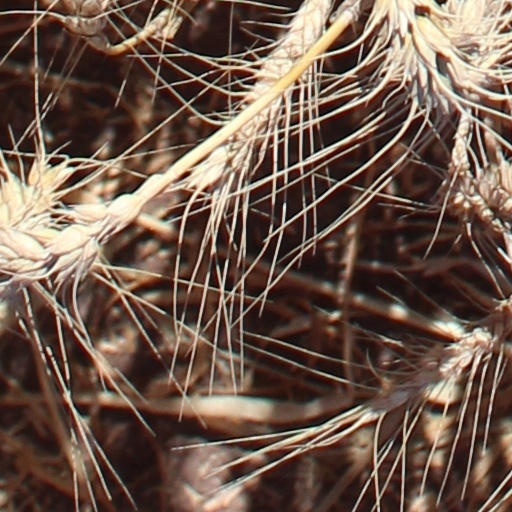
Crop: wheat